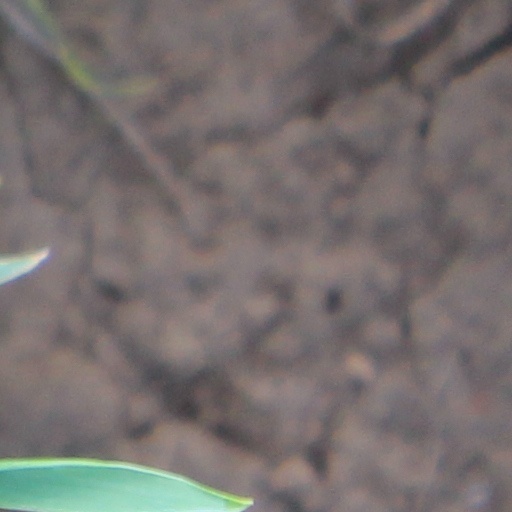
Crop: wheat